Common Peace

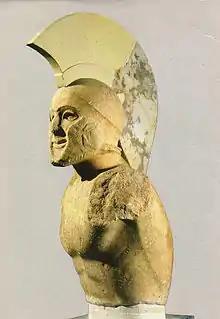
Spartan hoplite

The Greek word , which originally only signified a "state of peace", developed the related meaning of "peace agreement" at the beginning of the 4th century BC. This was a consequence of a change in attitudes to war and peace more generally. Already in the 5th century BC, wars between Greek were ended with treaties, which were known as, or. All these terms ultimately only indicated a truce or temporary break from war. But as a result of the unending warfare from the middle of that century, the idea gradually developed that a state of peace rather than war should be the normal state of international affairs. This is reflected in the increased prominence of the term and in its use as a term for peace treaties.